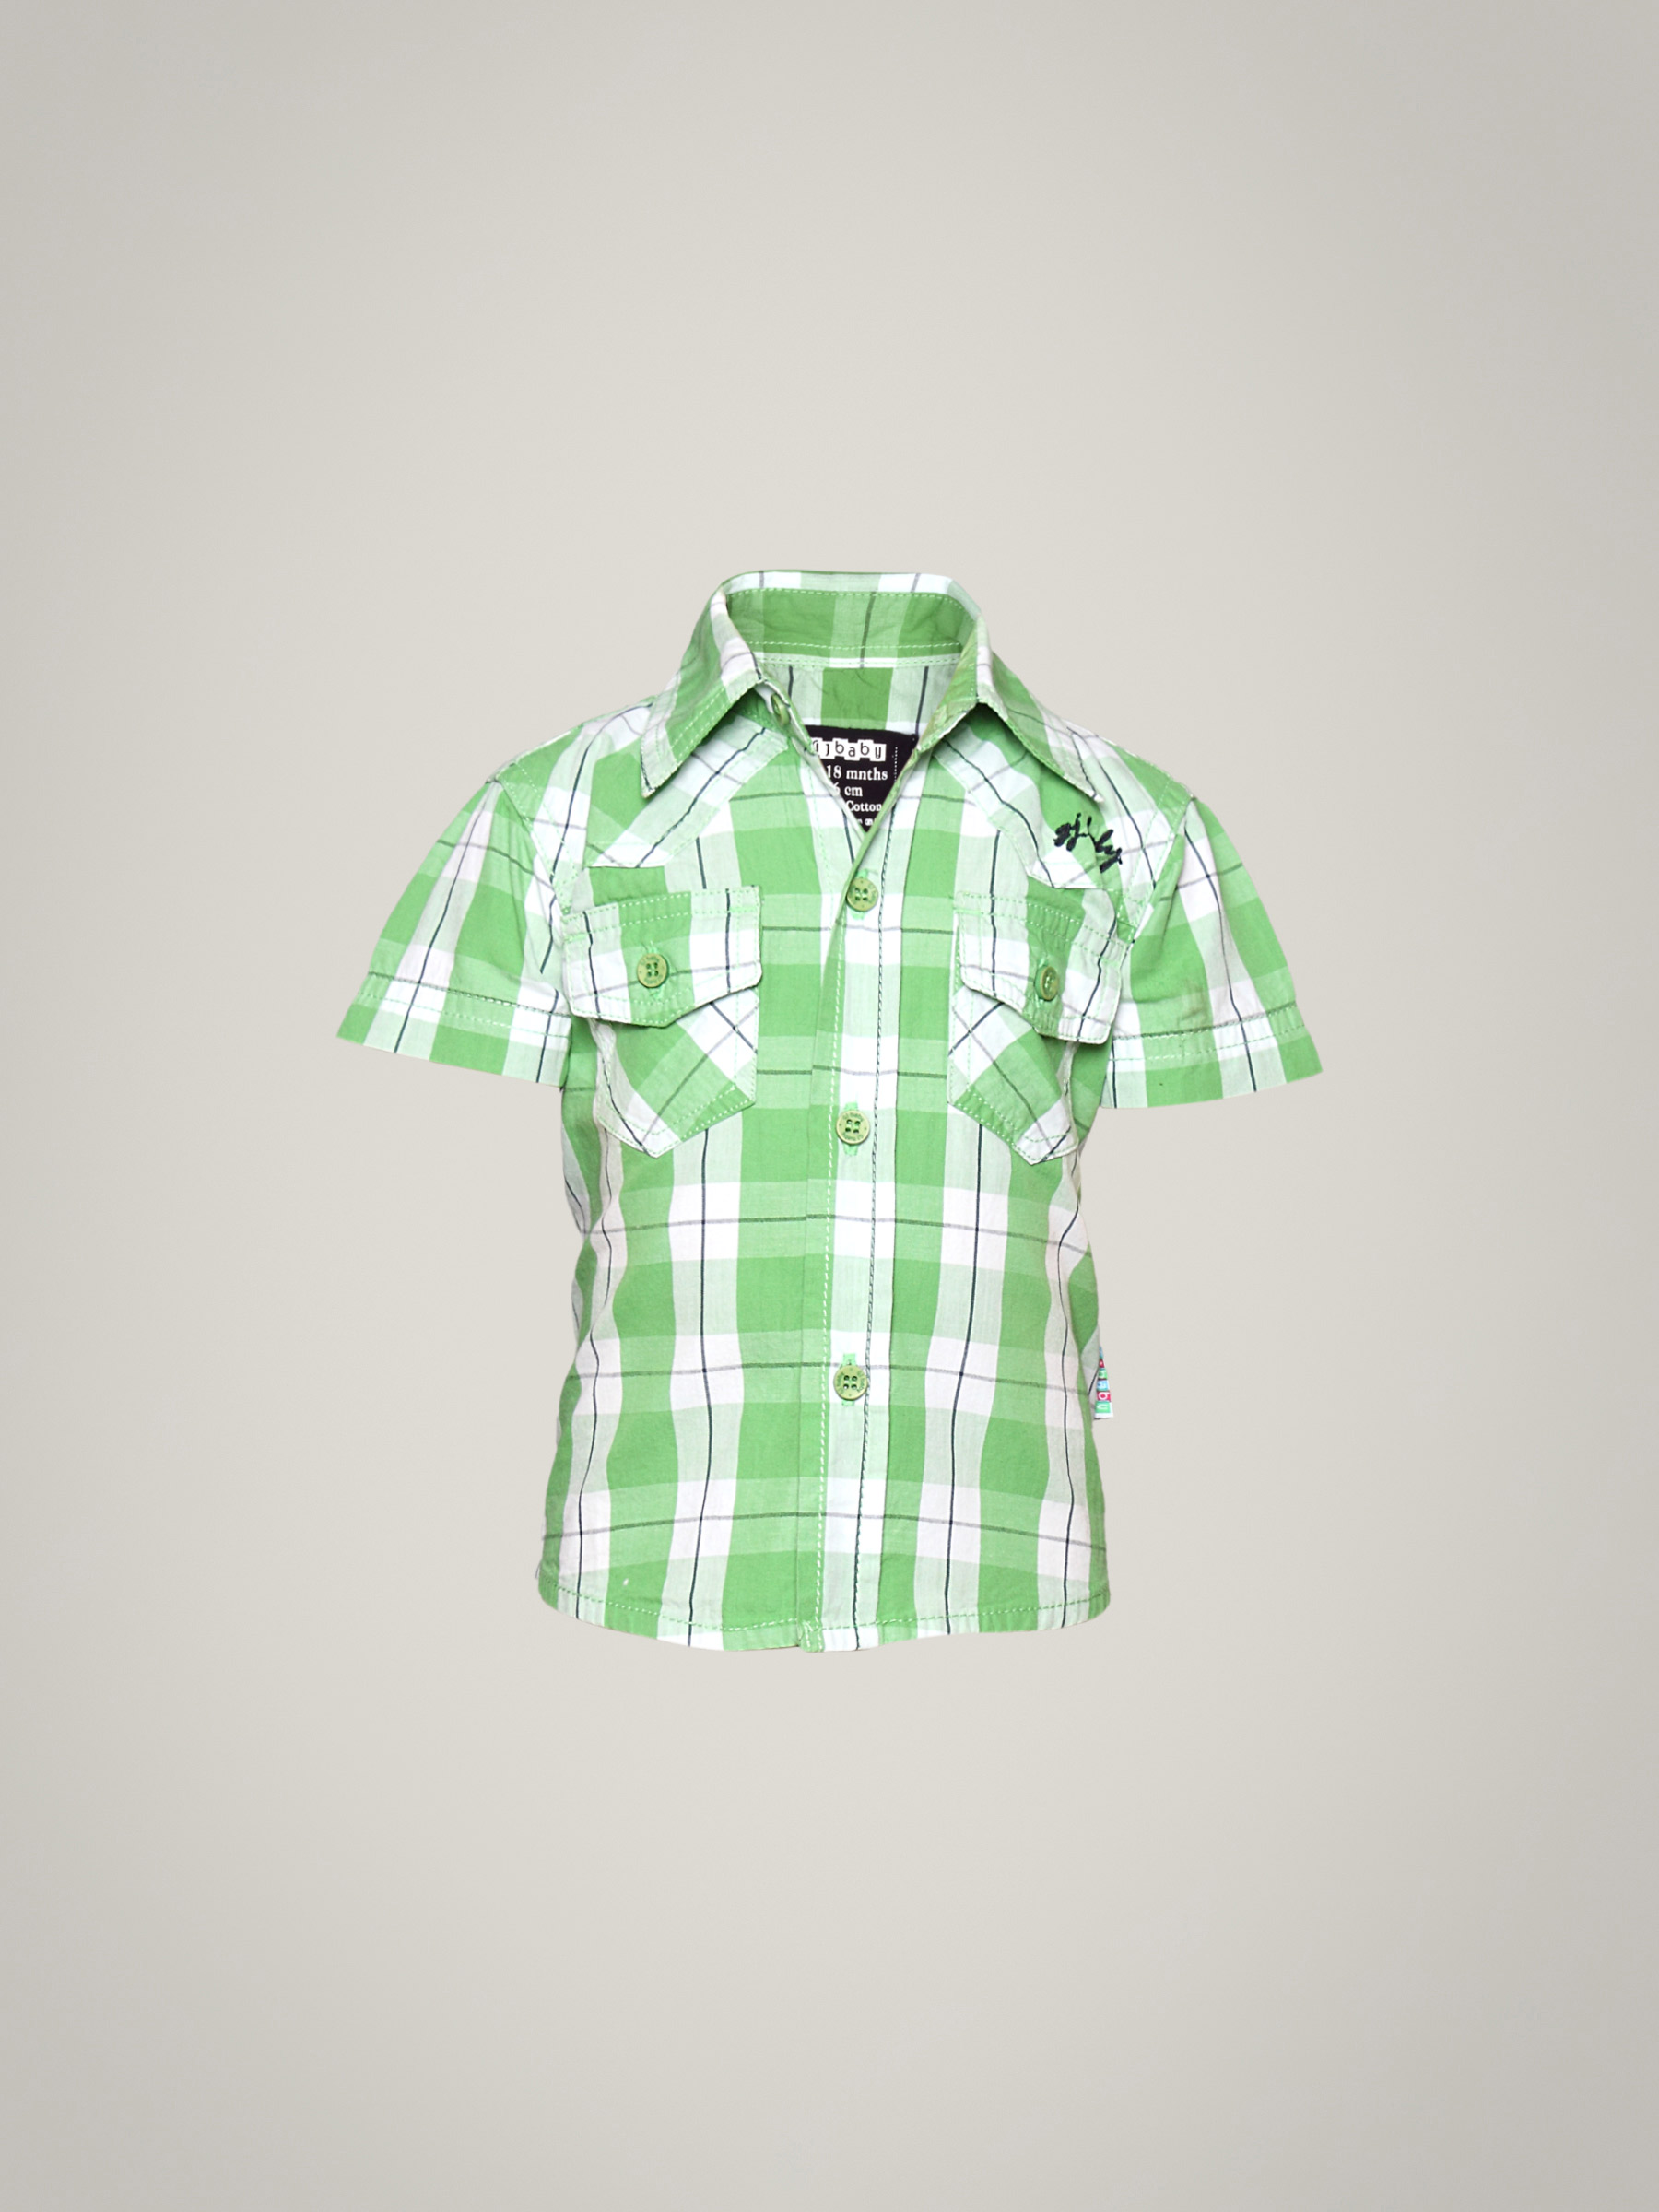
Gini and Jony Boy's Kangaroo Green White Kidswear
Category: Apparel / Topwear / Shirts
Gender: Men
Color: Green
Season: Summer 2011
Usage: Casual